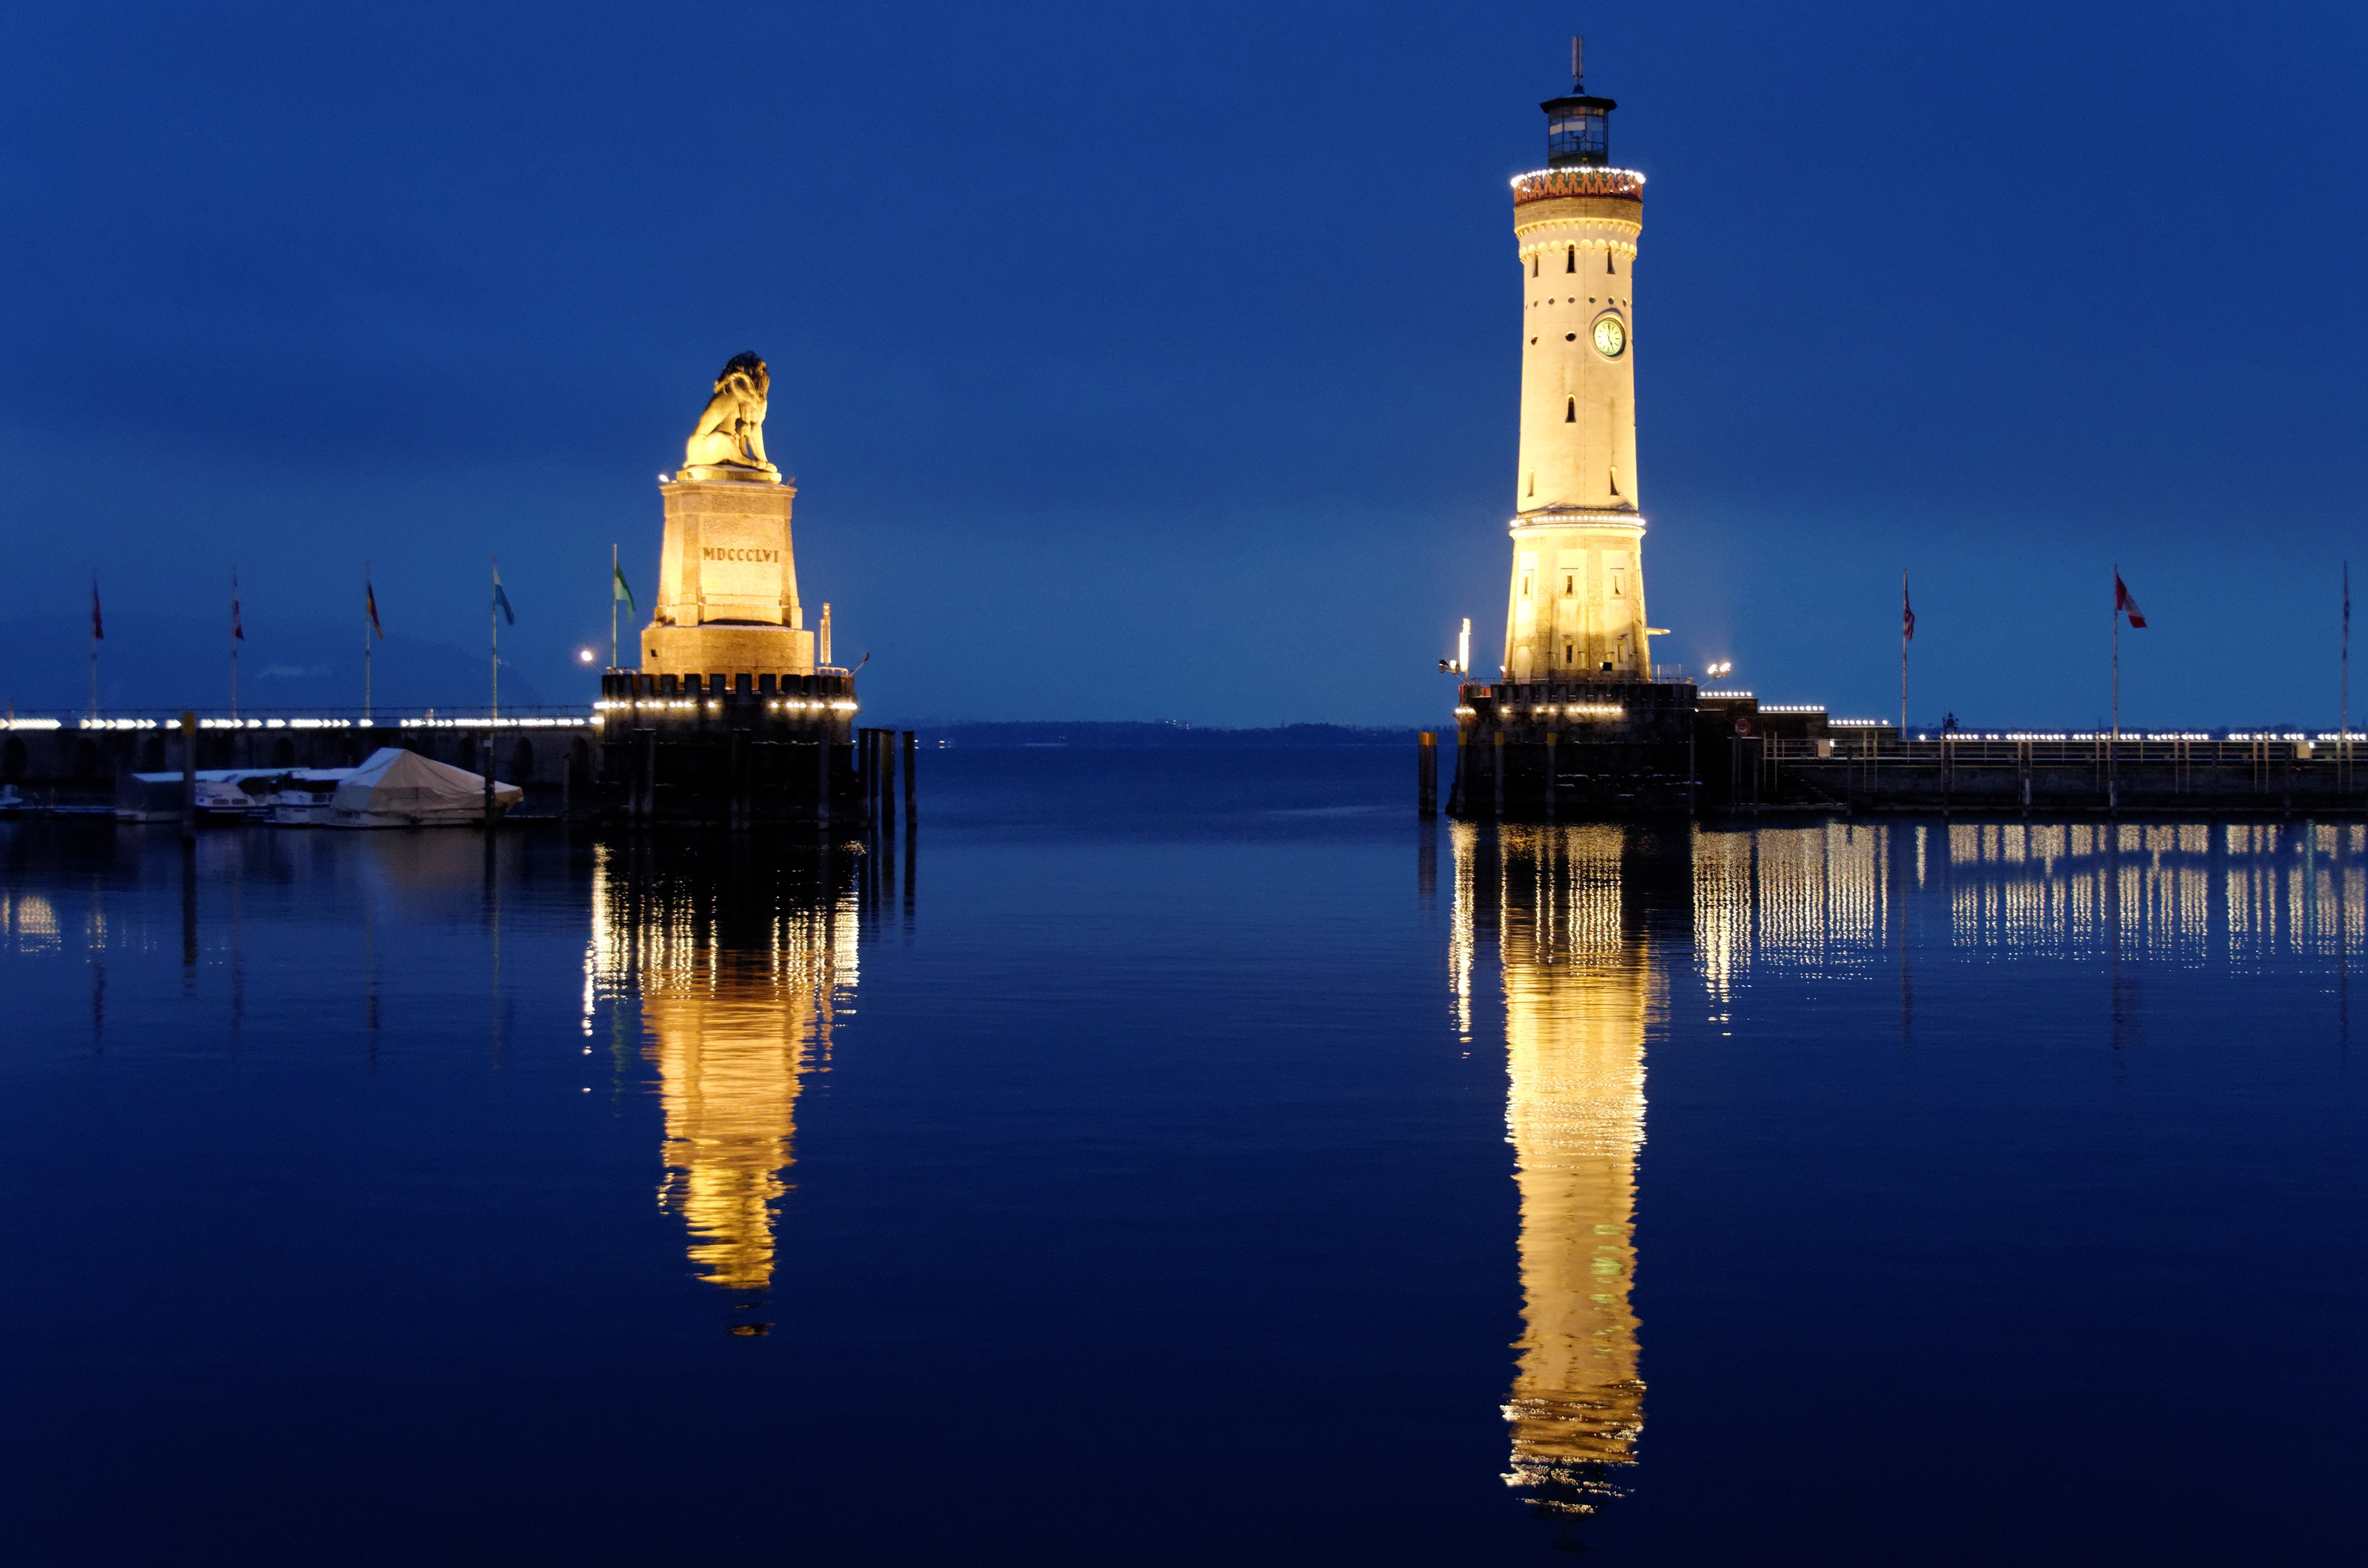
sea, water, horizon, lighthouse, night, dawn, dusk, evening, reflection, tower, port, lion, mirroring, night photograph, lake constance, harbour entrance, lindau, lindau at night